Katras

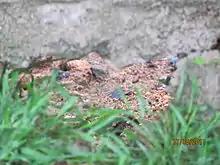
Park Lilori Park- wall without base

Katras College was established at Katras Bazar in 1964. Affiliated with the Binod Bihari Mahto Koylanchal University, it offers courses in arts, science and commerce.